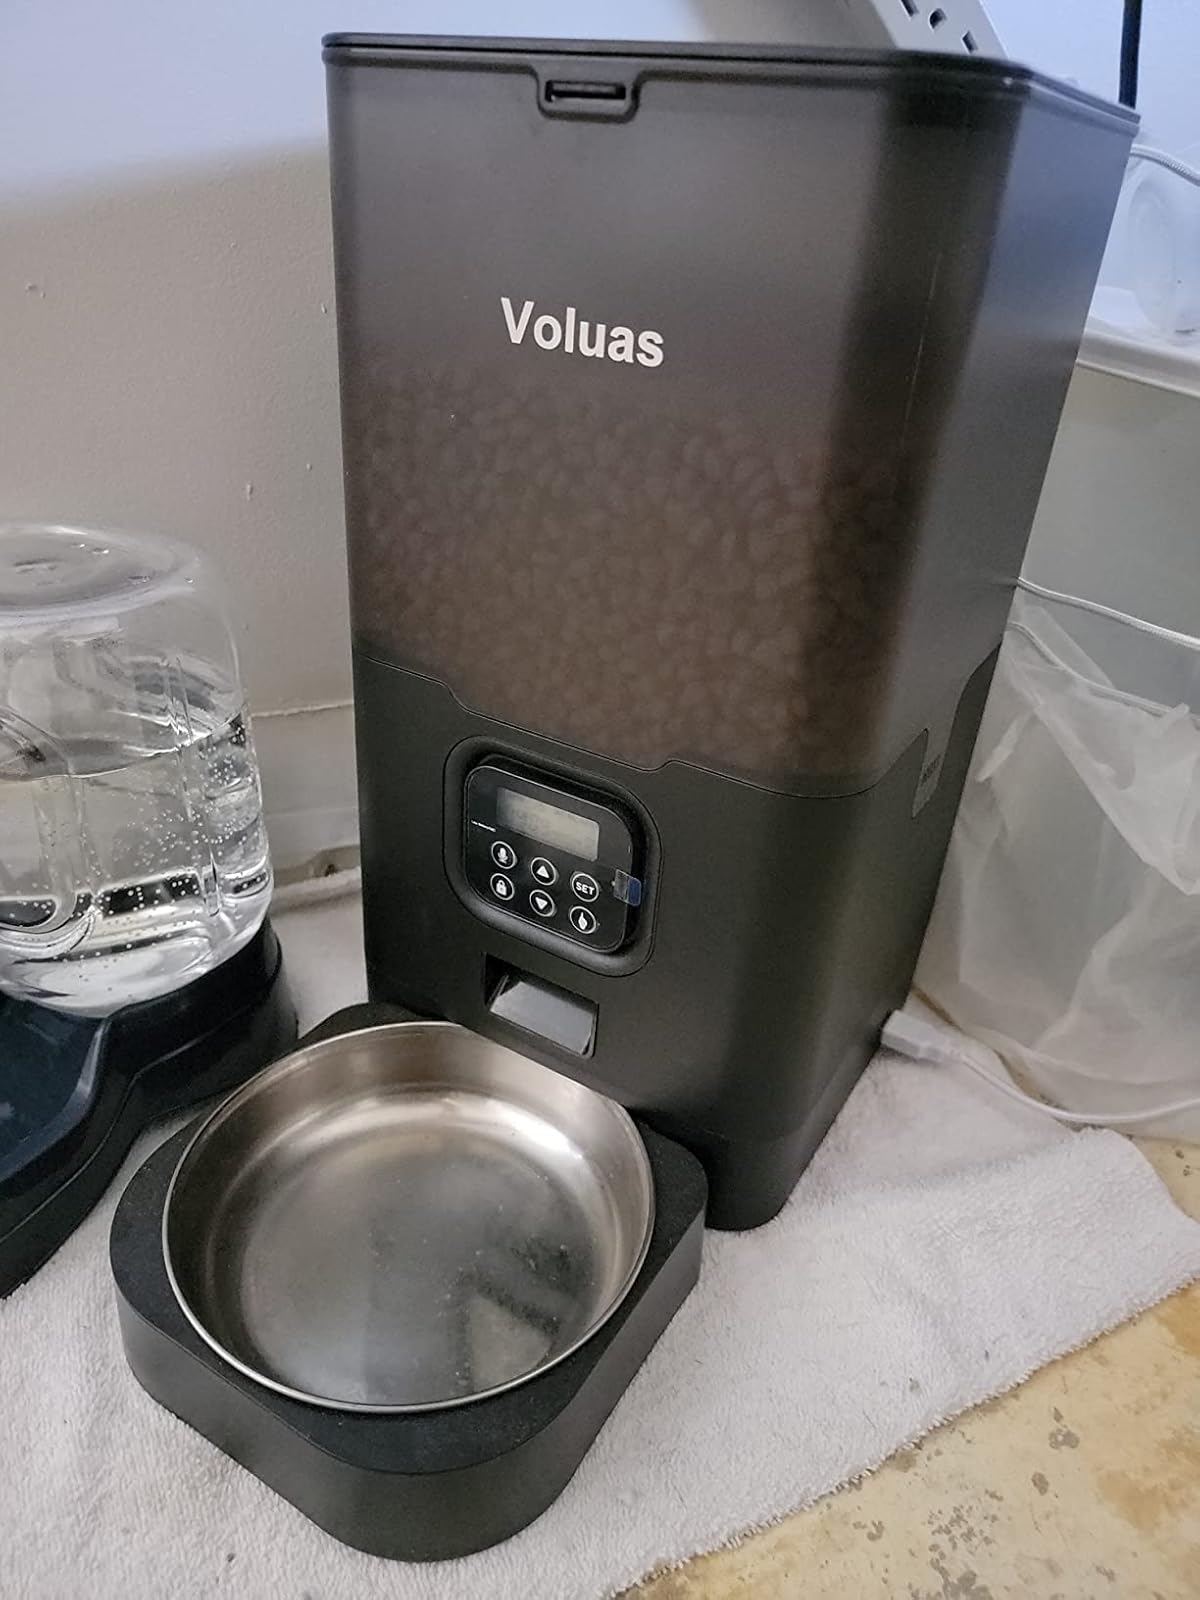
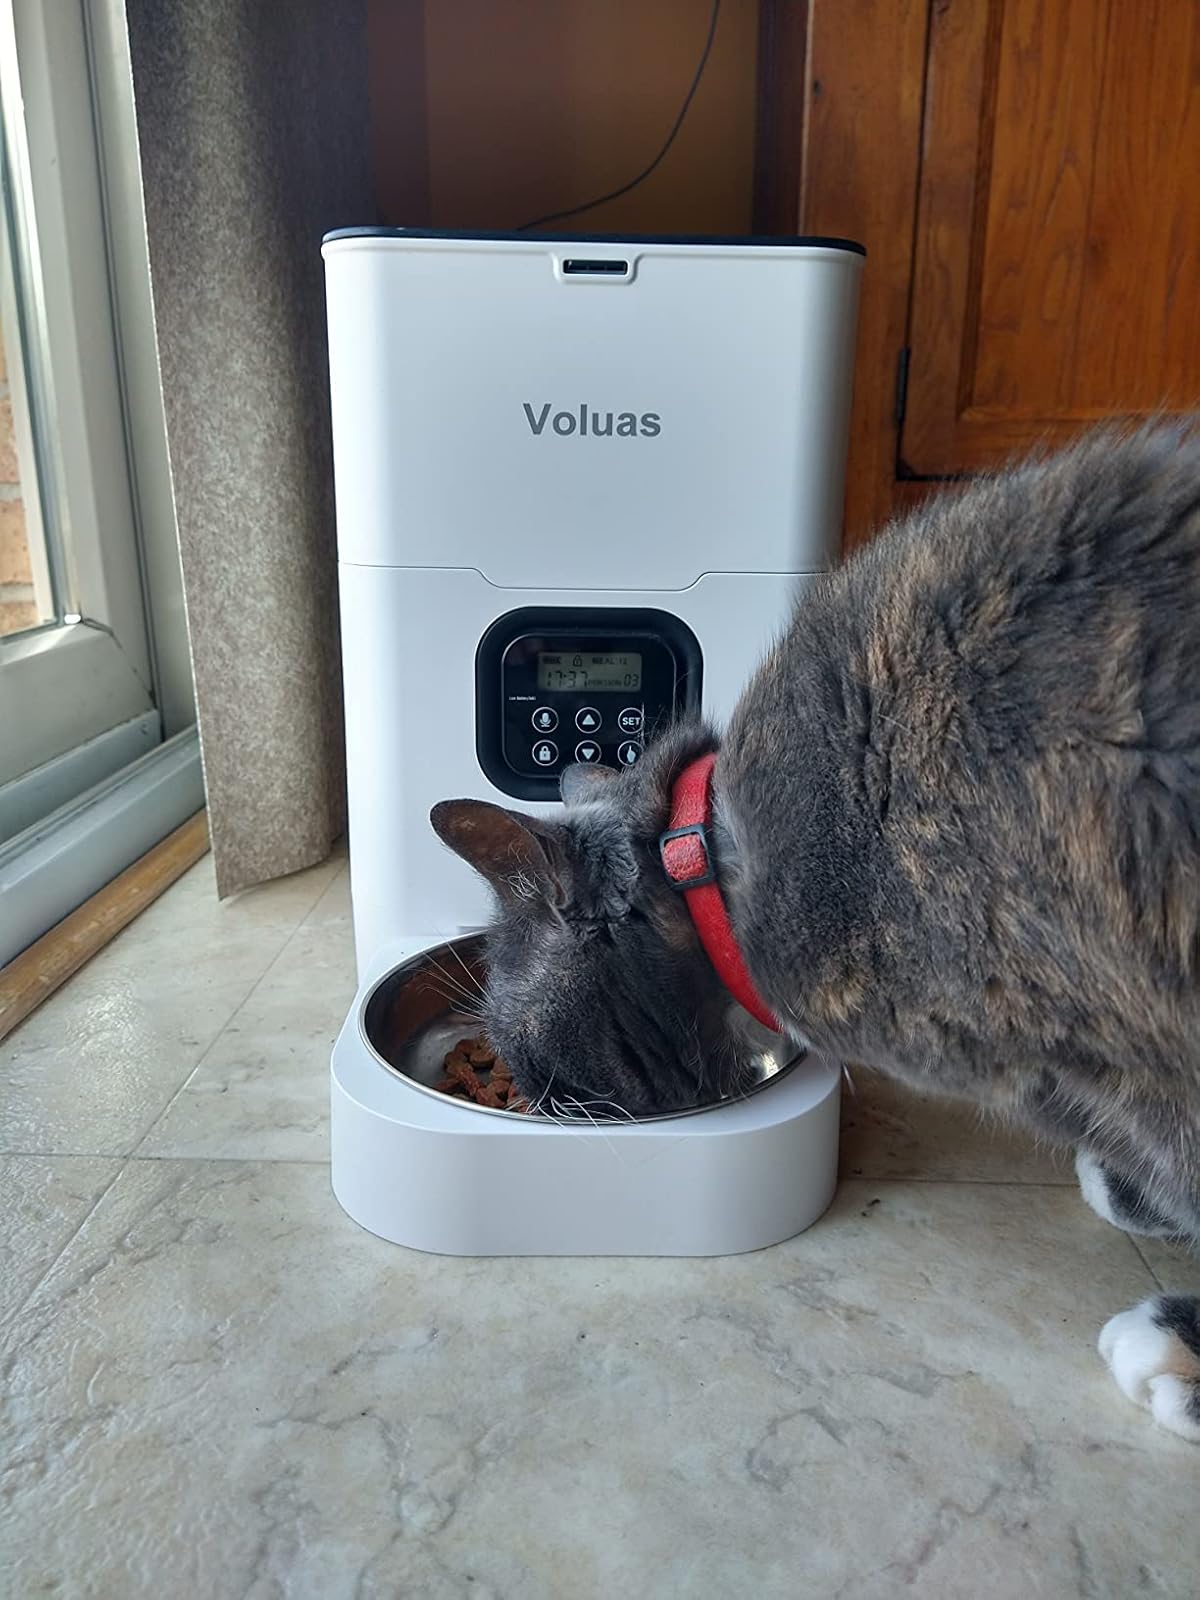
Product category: items_feeder
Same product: no